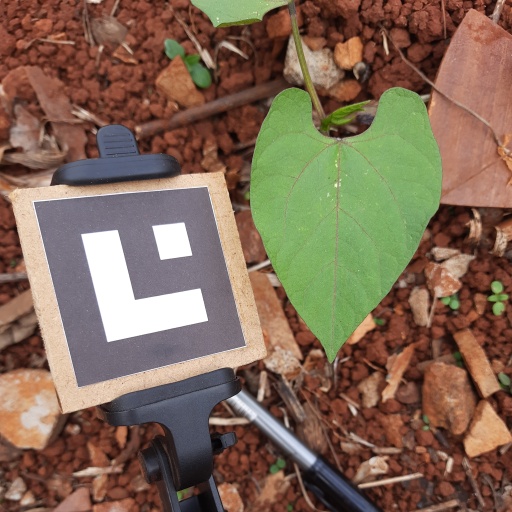
Observations: flat surface, no eating holes, under cloudy sky